John Wilkes

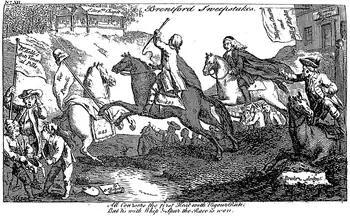
"The Brentford Sweepstakes", drawing from "Town and Country Magazine" (13 April 1769) satirising the election. Wilkes' riderless horse labelled "1143" indicating he got a majority of the vote, while his opponents founder.

Wilkes and Thomas Potter wrote a pornographic poem dedicated to the courtesan Fanny Murray entitled "An Essay on Woman" as a parody of Alexander Pope's "An Essay on Man".